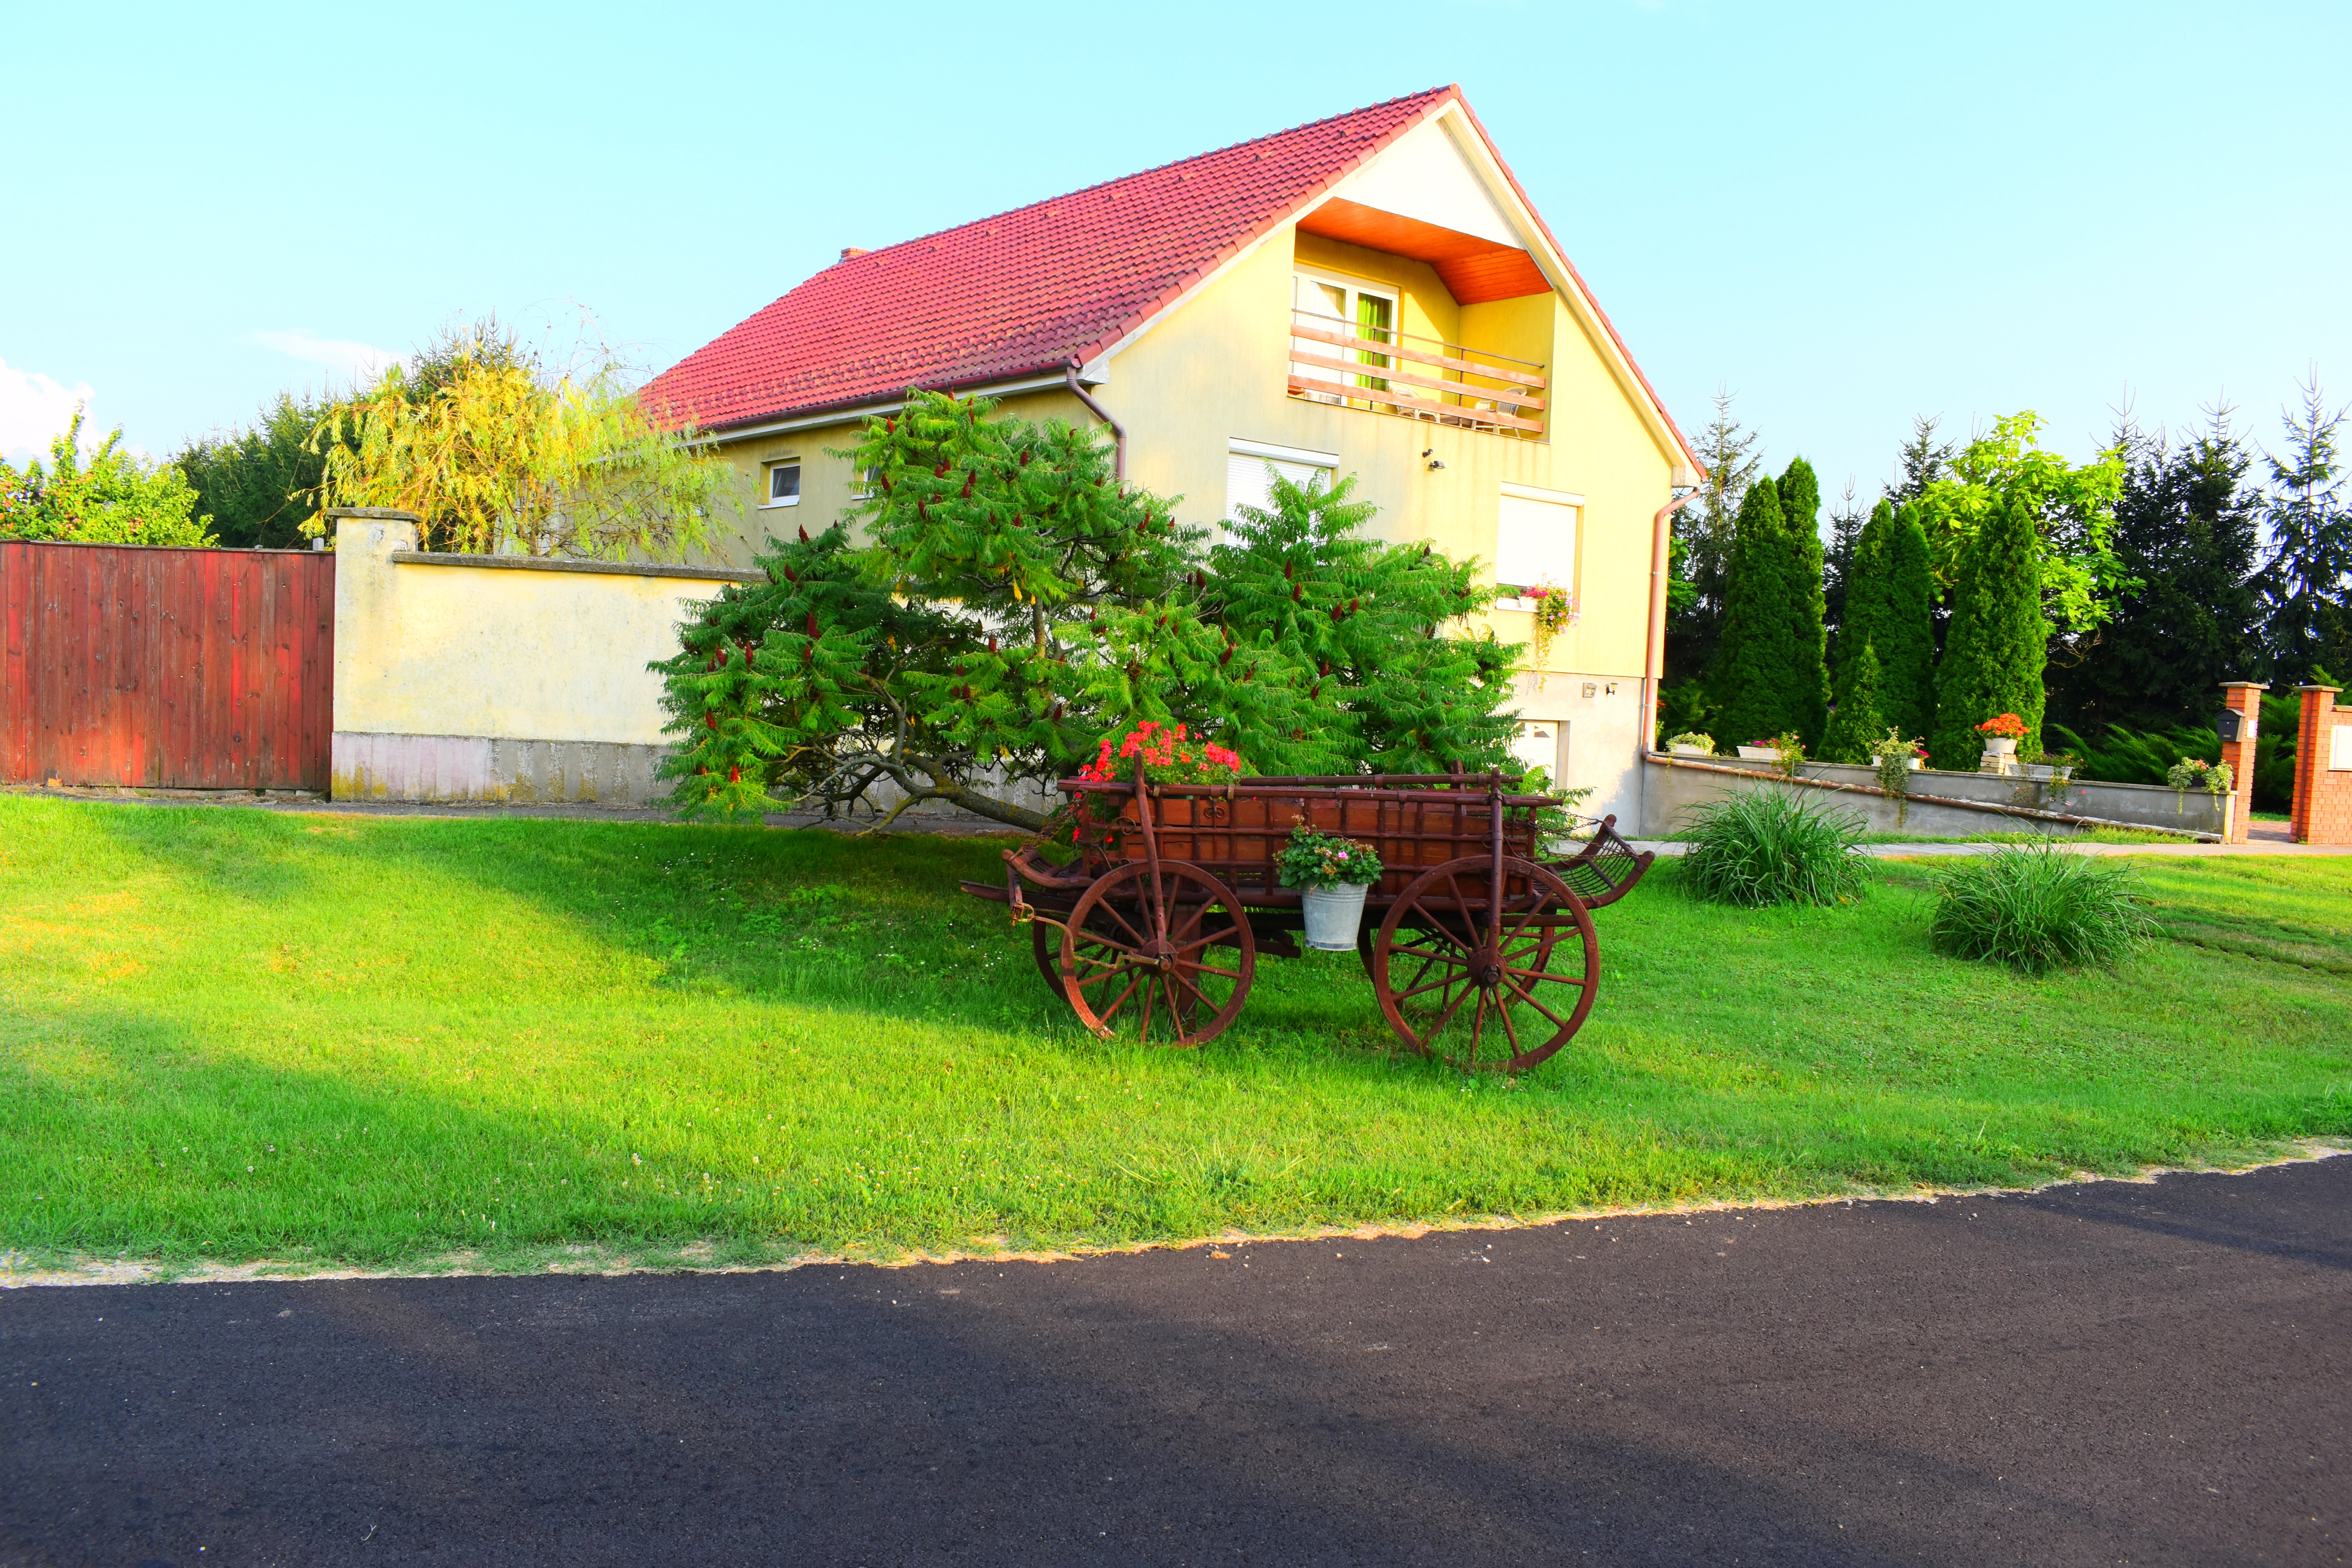
house, property, home, land lot, real estate, lawn, residential area, rural area, farm, grass, building, tree, shrub, landscape, farmhouse, yard, cottage, barn, estate, plant, landscaping, vehicle, cargo, thuya, plantation, suburb